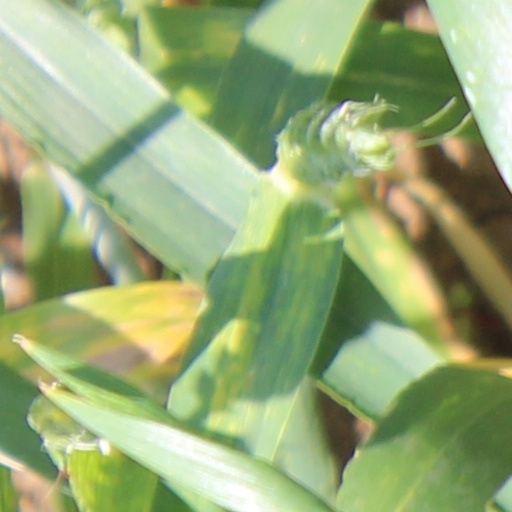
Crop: wheat